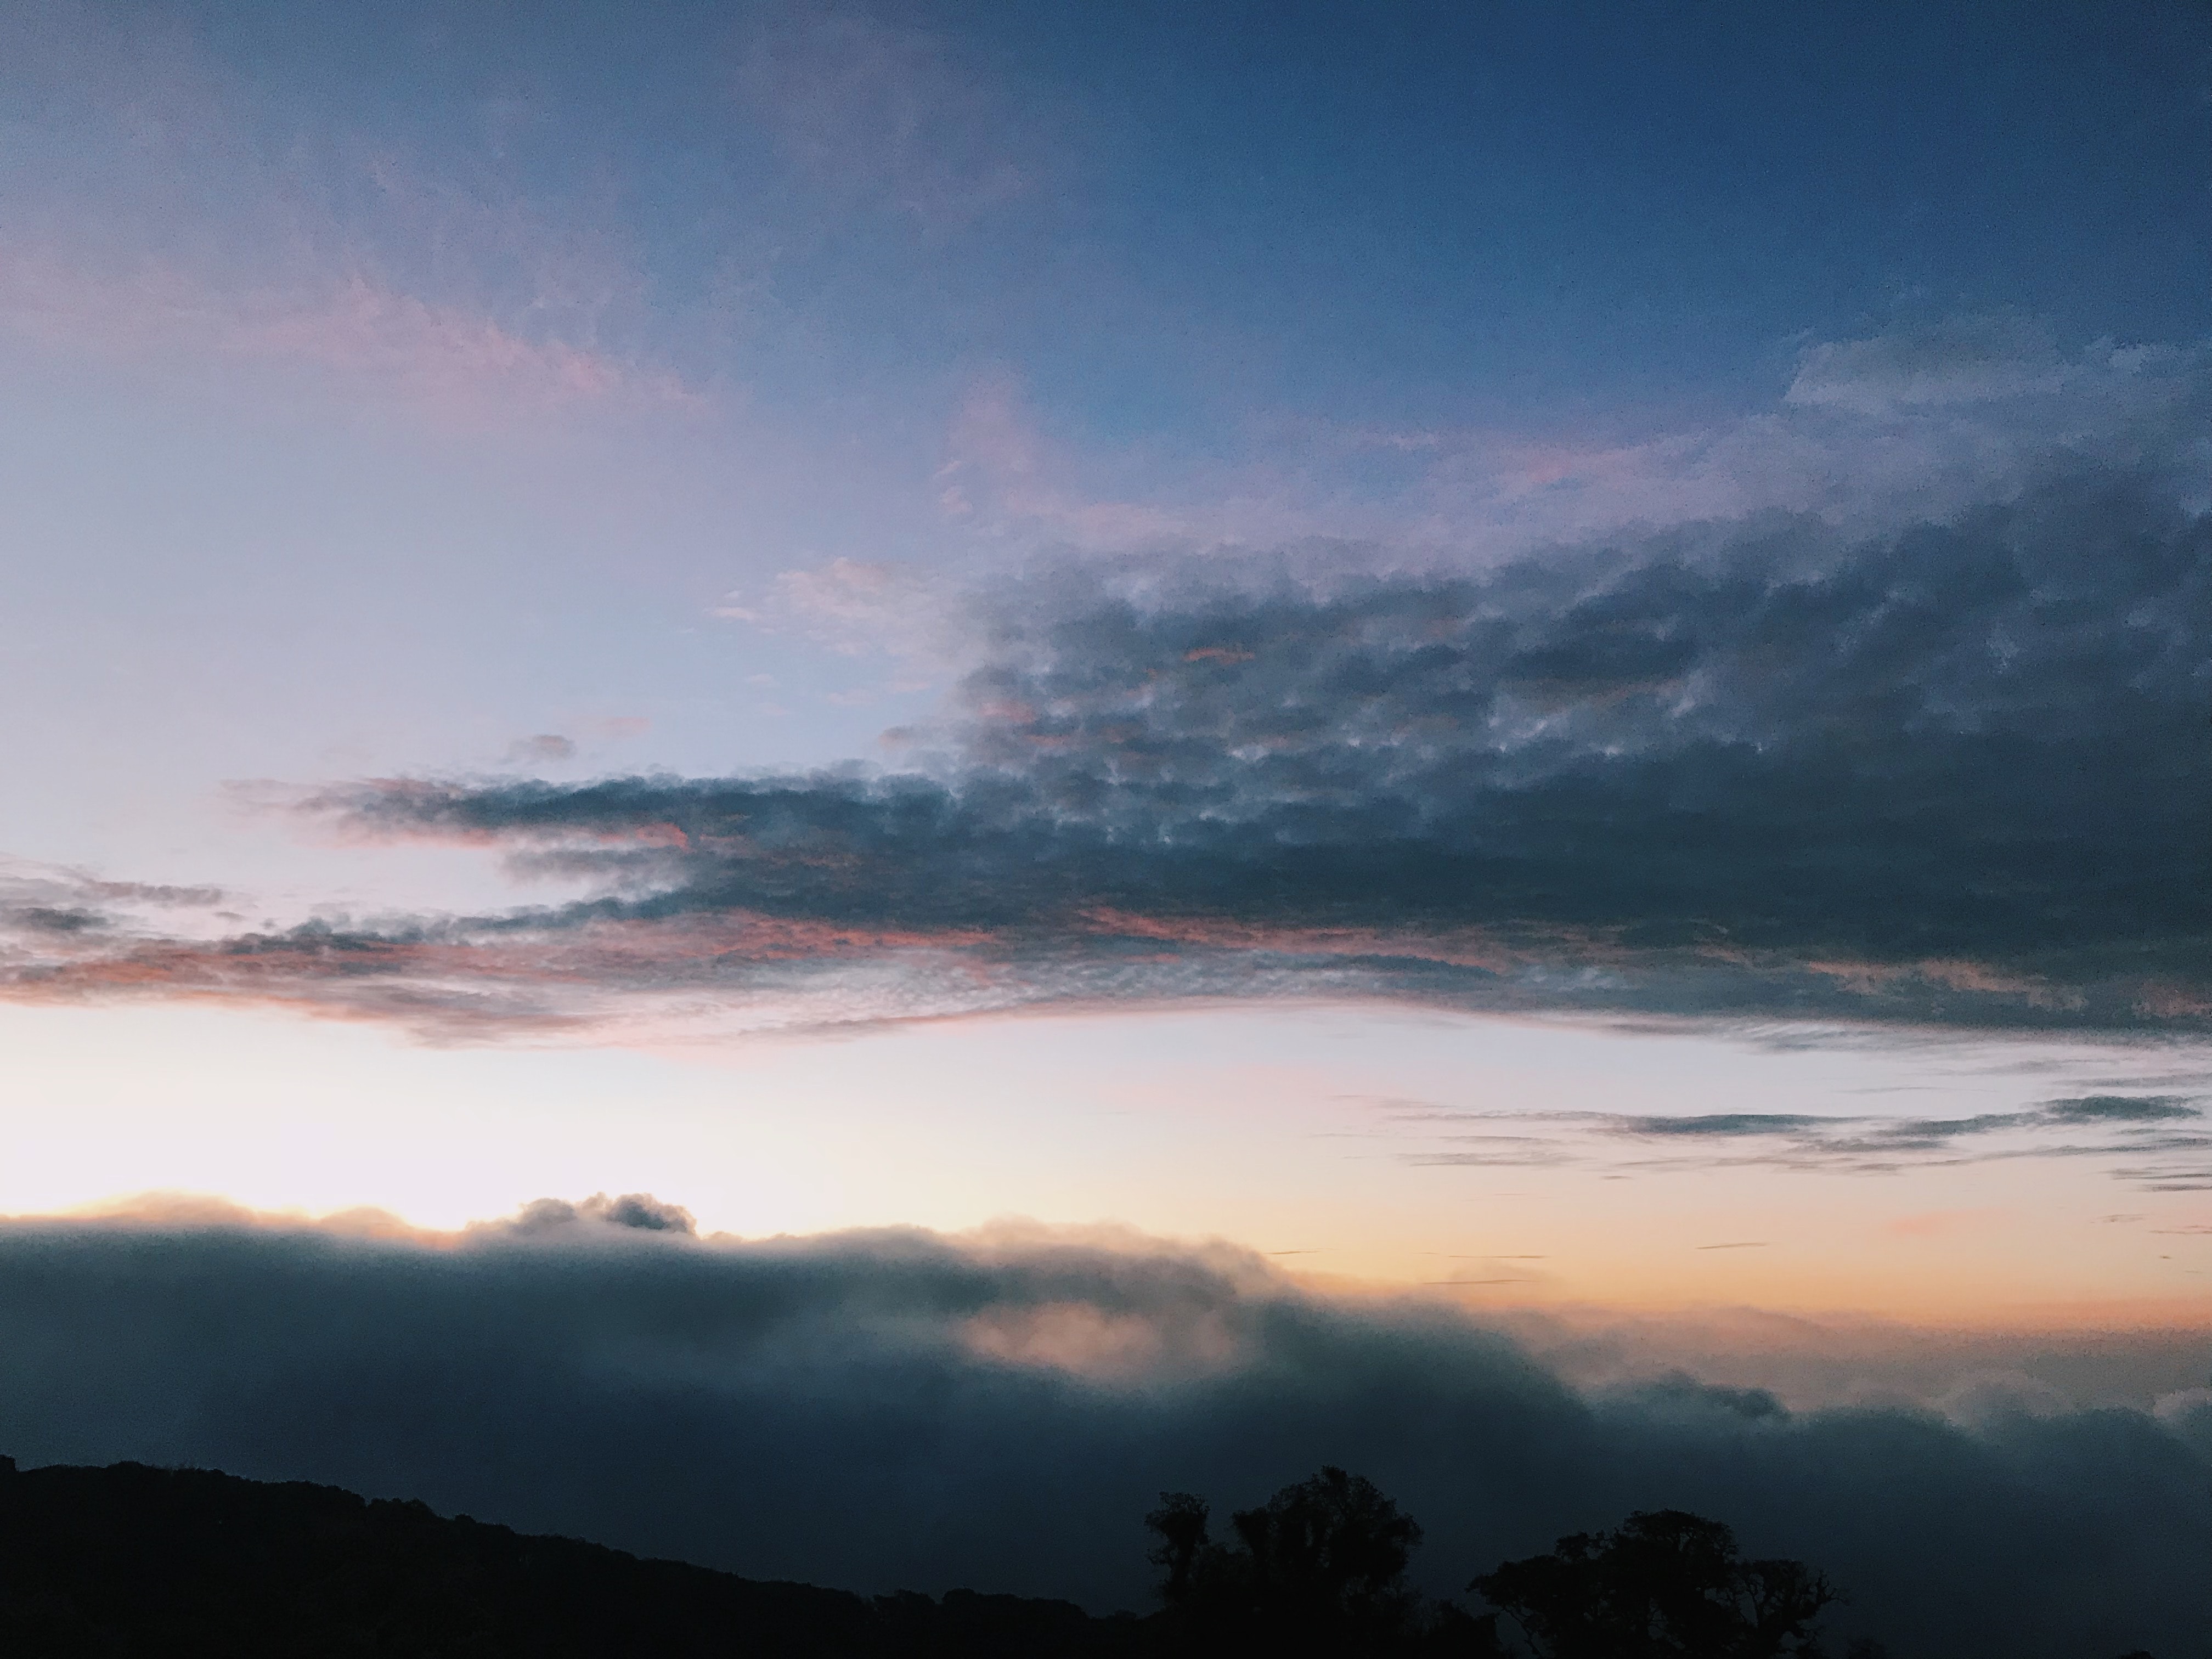
sky, cloud, afterglow, atmospheric phenomenon, horizon, blue, atmosphere, evening, morning, dusk, daytime, sunrise, sunset, dawn, mountain, cumulus, tree, highland, hill station, hill, calm, sunlight, meteorological phenomenon, landscape, ocean, red sky at morning, mountain range, sea, ridge, night, city